Itapemirim Transportes Aéreos (2020–2022)

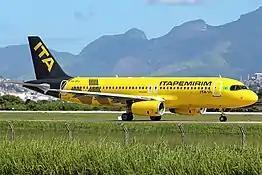
A former ITA Airbus A320-200 taxiing at Rio de Janeiro/Galeão International Airport in 2021

Itapemirim Transportes Aéreos Ltda. (also known as ITA or Itapemirim) was a Brazilian airline established in 2020 and belonged to Itapemirim Group. On 17 December 2021, the airline suspended all operations for internal restructuring. In March 2022, it was announced that the Baufaker Consulting firm bought the company, in which after the Owner Galeb Baufaker Junior defended the termination of the contract. ITA had its Air operator's certificate permanently revoked on May 5, 2022.